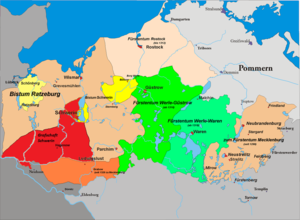
Le duché de Mecklembourg-Stargard fut un État du Saint-Empire romain. Il émergeait en 1352 lorsque les deux fils du defunt prince Henri II de Mecklembourg, Albert II et Jean Iᵉʳ s'accordèrent sur le partage de l'héritage paternel. Cet accord fut l'acte de naissance des duchés de Mecklembourg-Schwerin et de Mecklembourg-Stargard, chacun d'entre eux portent le nom de leur résidence respective.